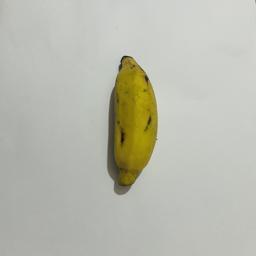
Banana variety: Bangla Kola